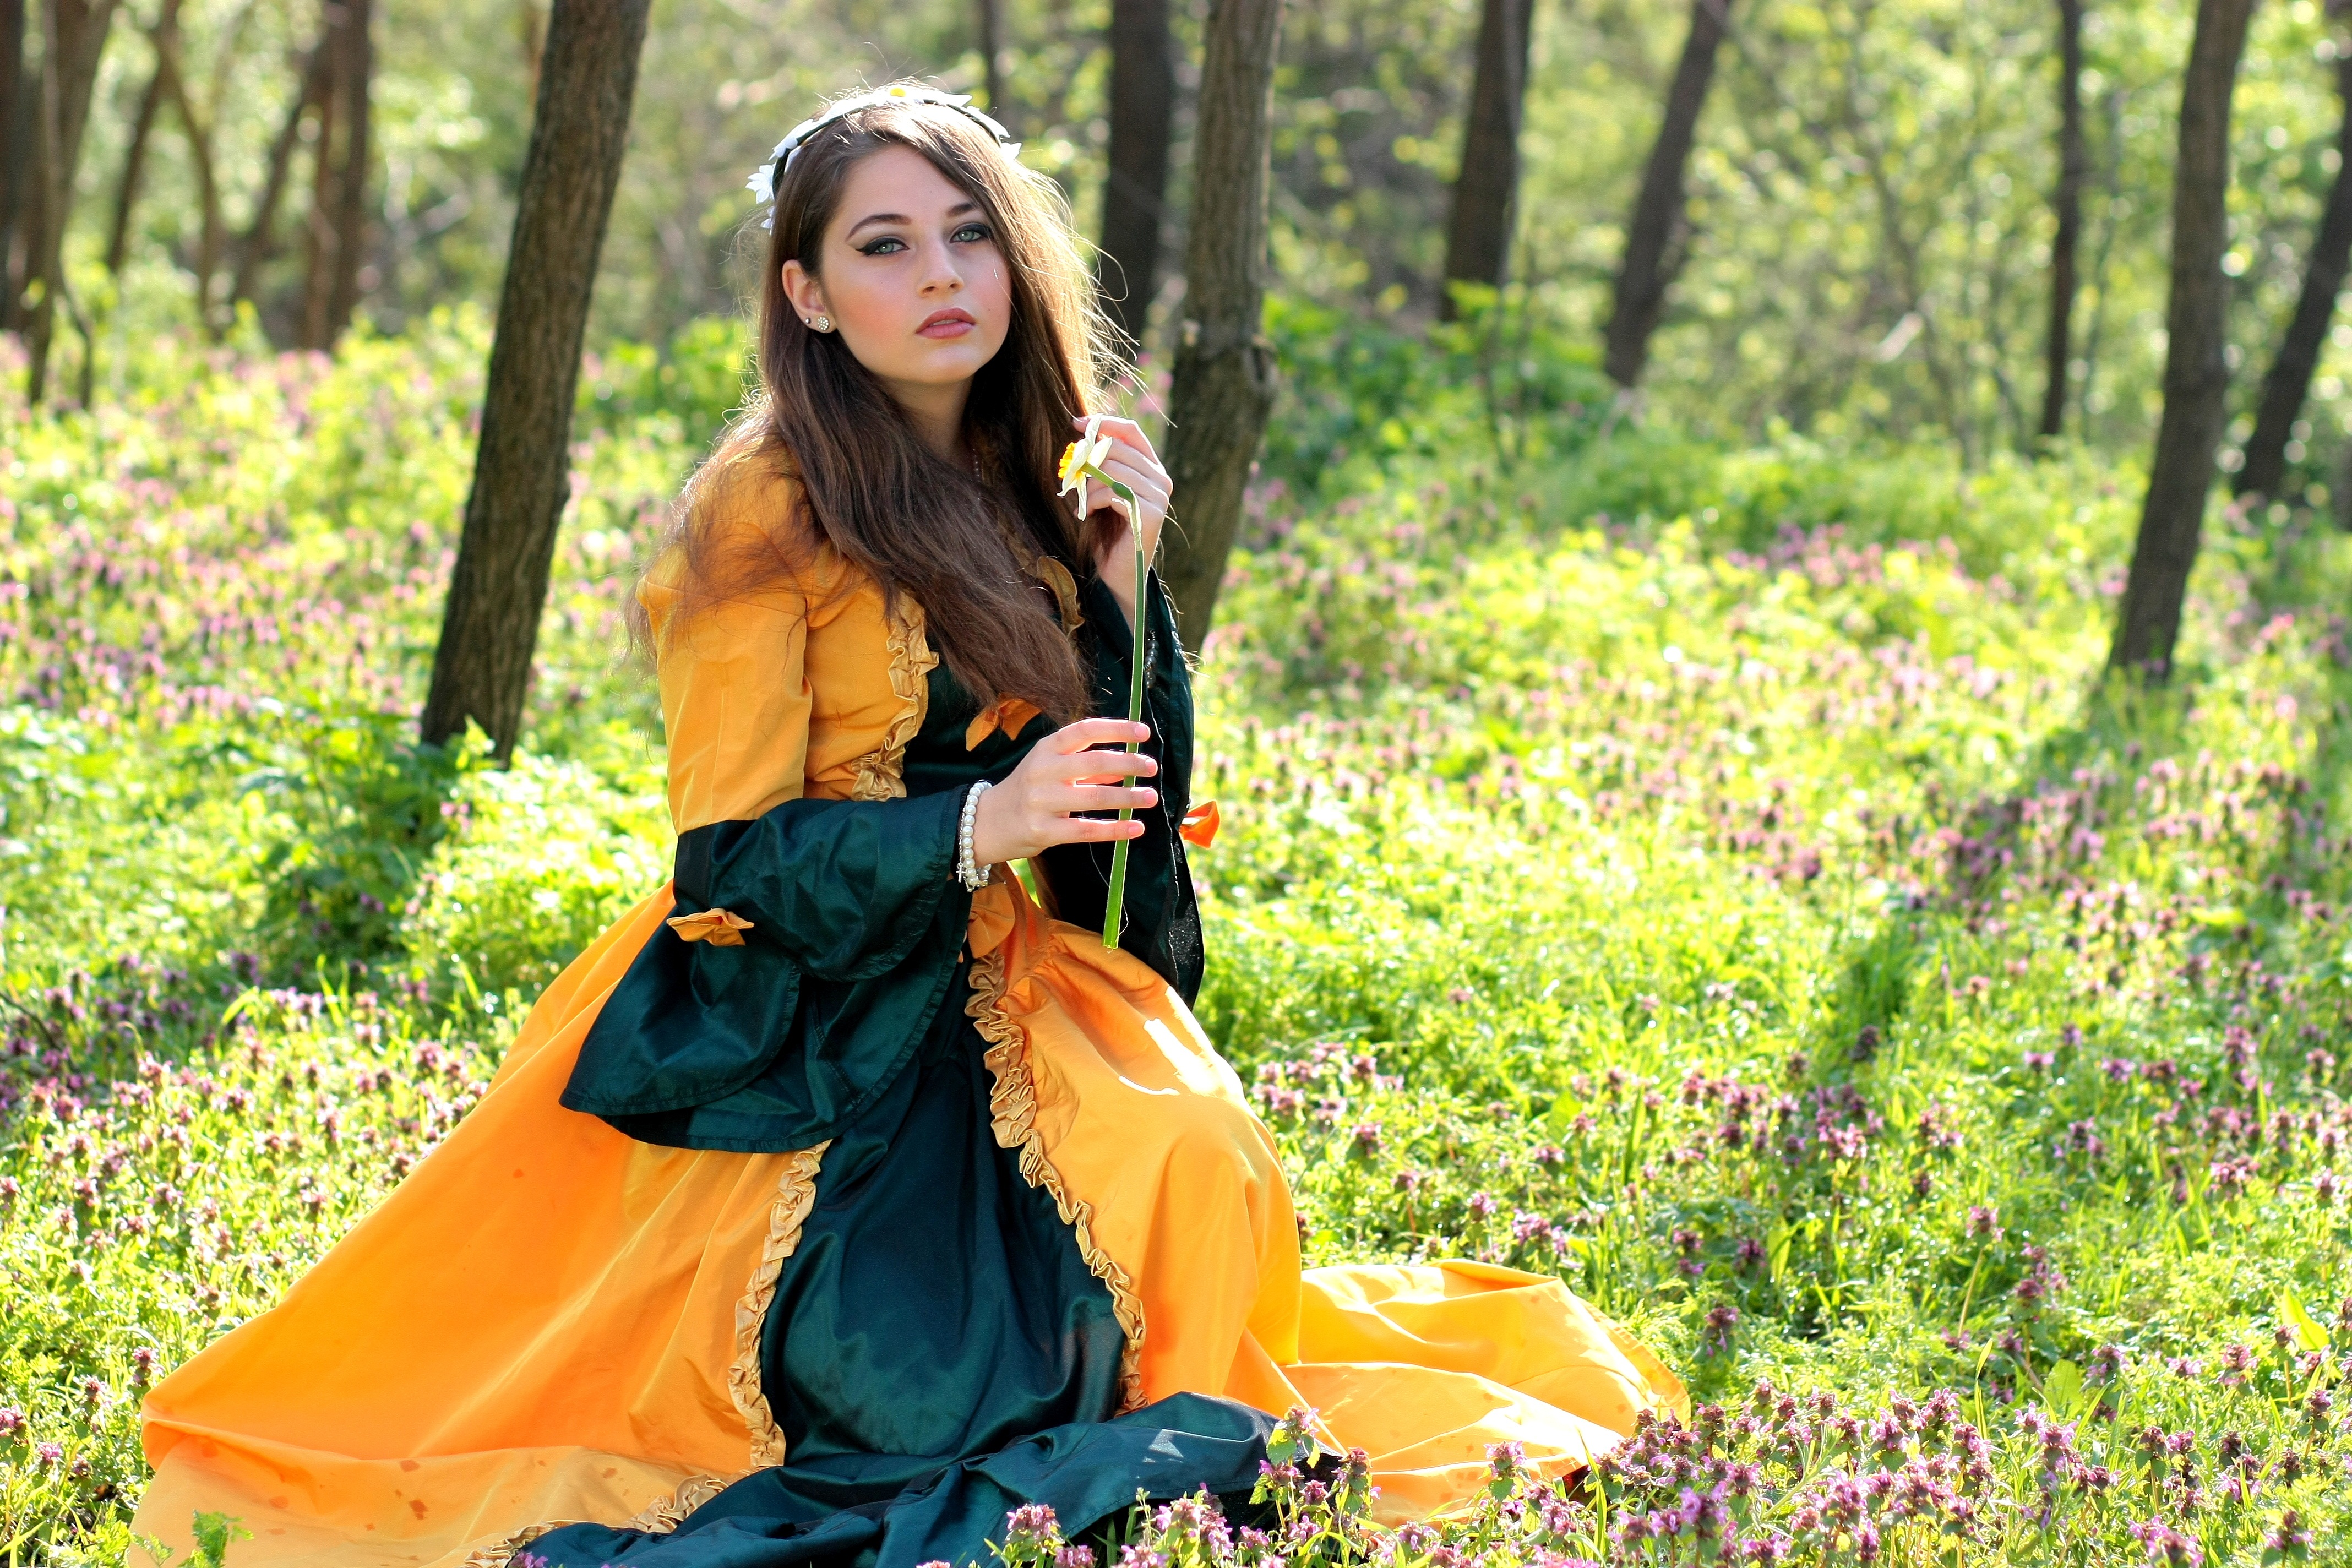
forest, girl, woman, meadow, flower, spring, autumn, clothing, dress, nice, story, princess, photo shoot